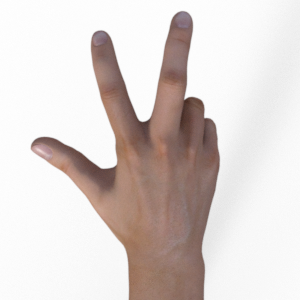
Label: scissors